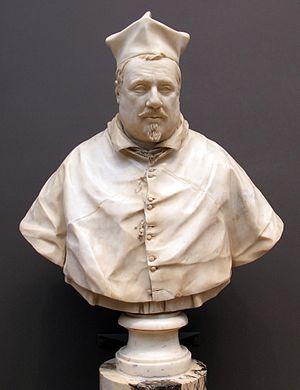
Giuliano Finelli est un sculpteur italien baroque issu de l'atelier du Bernin.